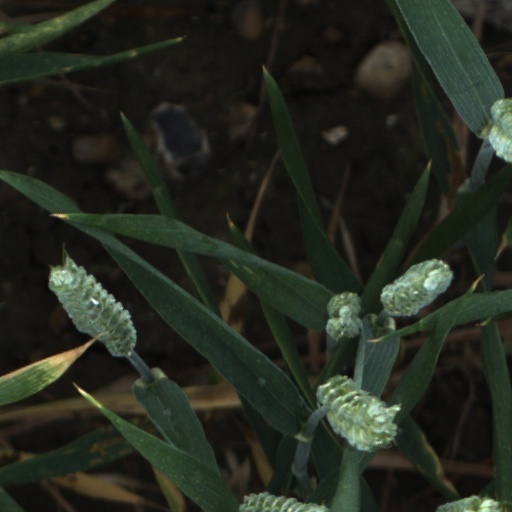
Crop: wheat